Albert Samama Chikly

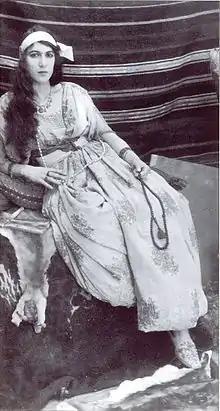
Haydée Tamzali, daughter

He developed a passion for documentaries and reporting where he began to cover events throughout Tunisia for the newspapers 'Le Matin' and 'L'Illustration'. In 1911, he was commissioned to cover the Italo-Turkish War took place in Tripolitania. Then he produced documentary images, such as 'La Pêche aux éponges' or 'Trafic d'Armes off Douara'. During the First World War, he joined the photographic and cinematographic section of the French armies and became one of the twelve reporters directed by Abel Gance who filmed the trenches of the Battle of Verdun.